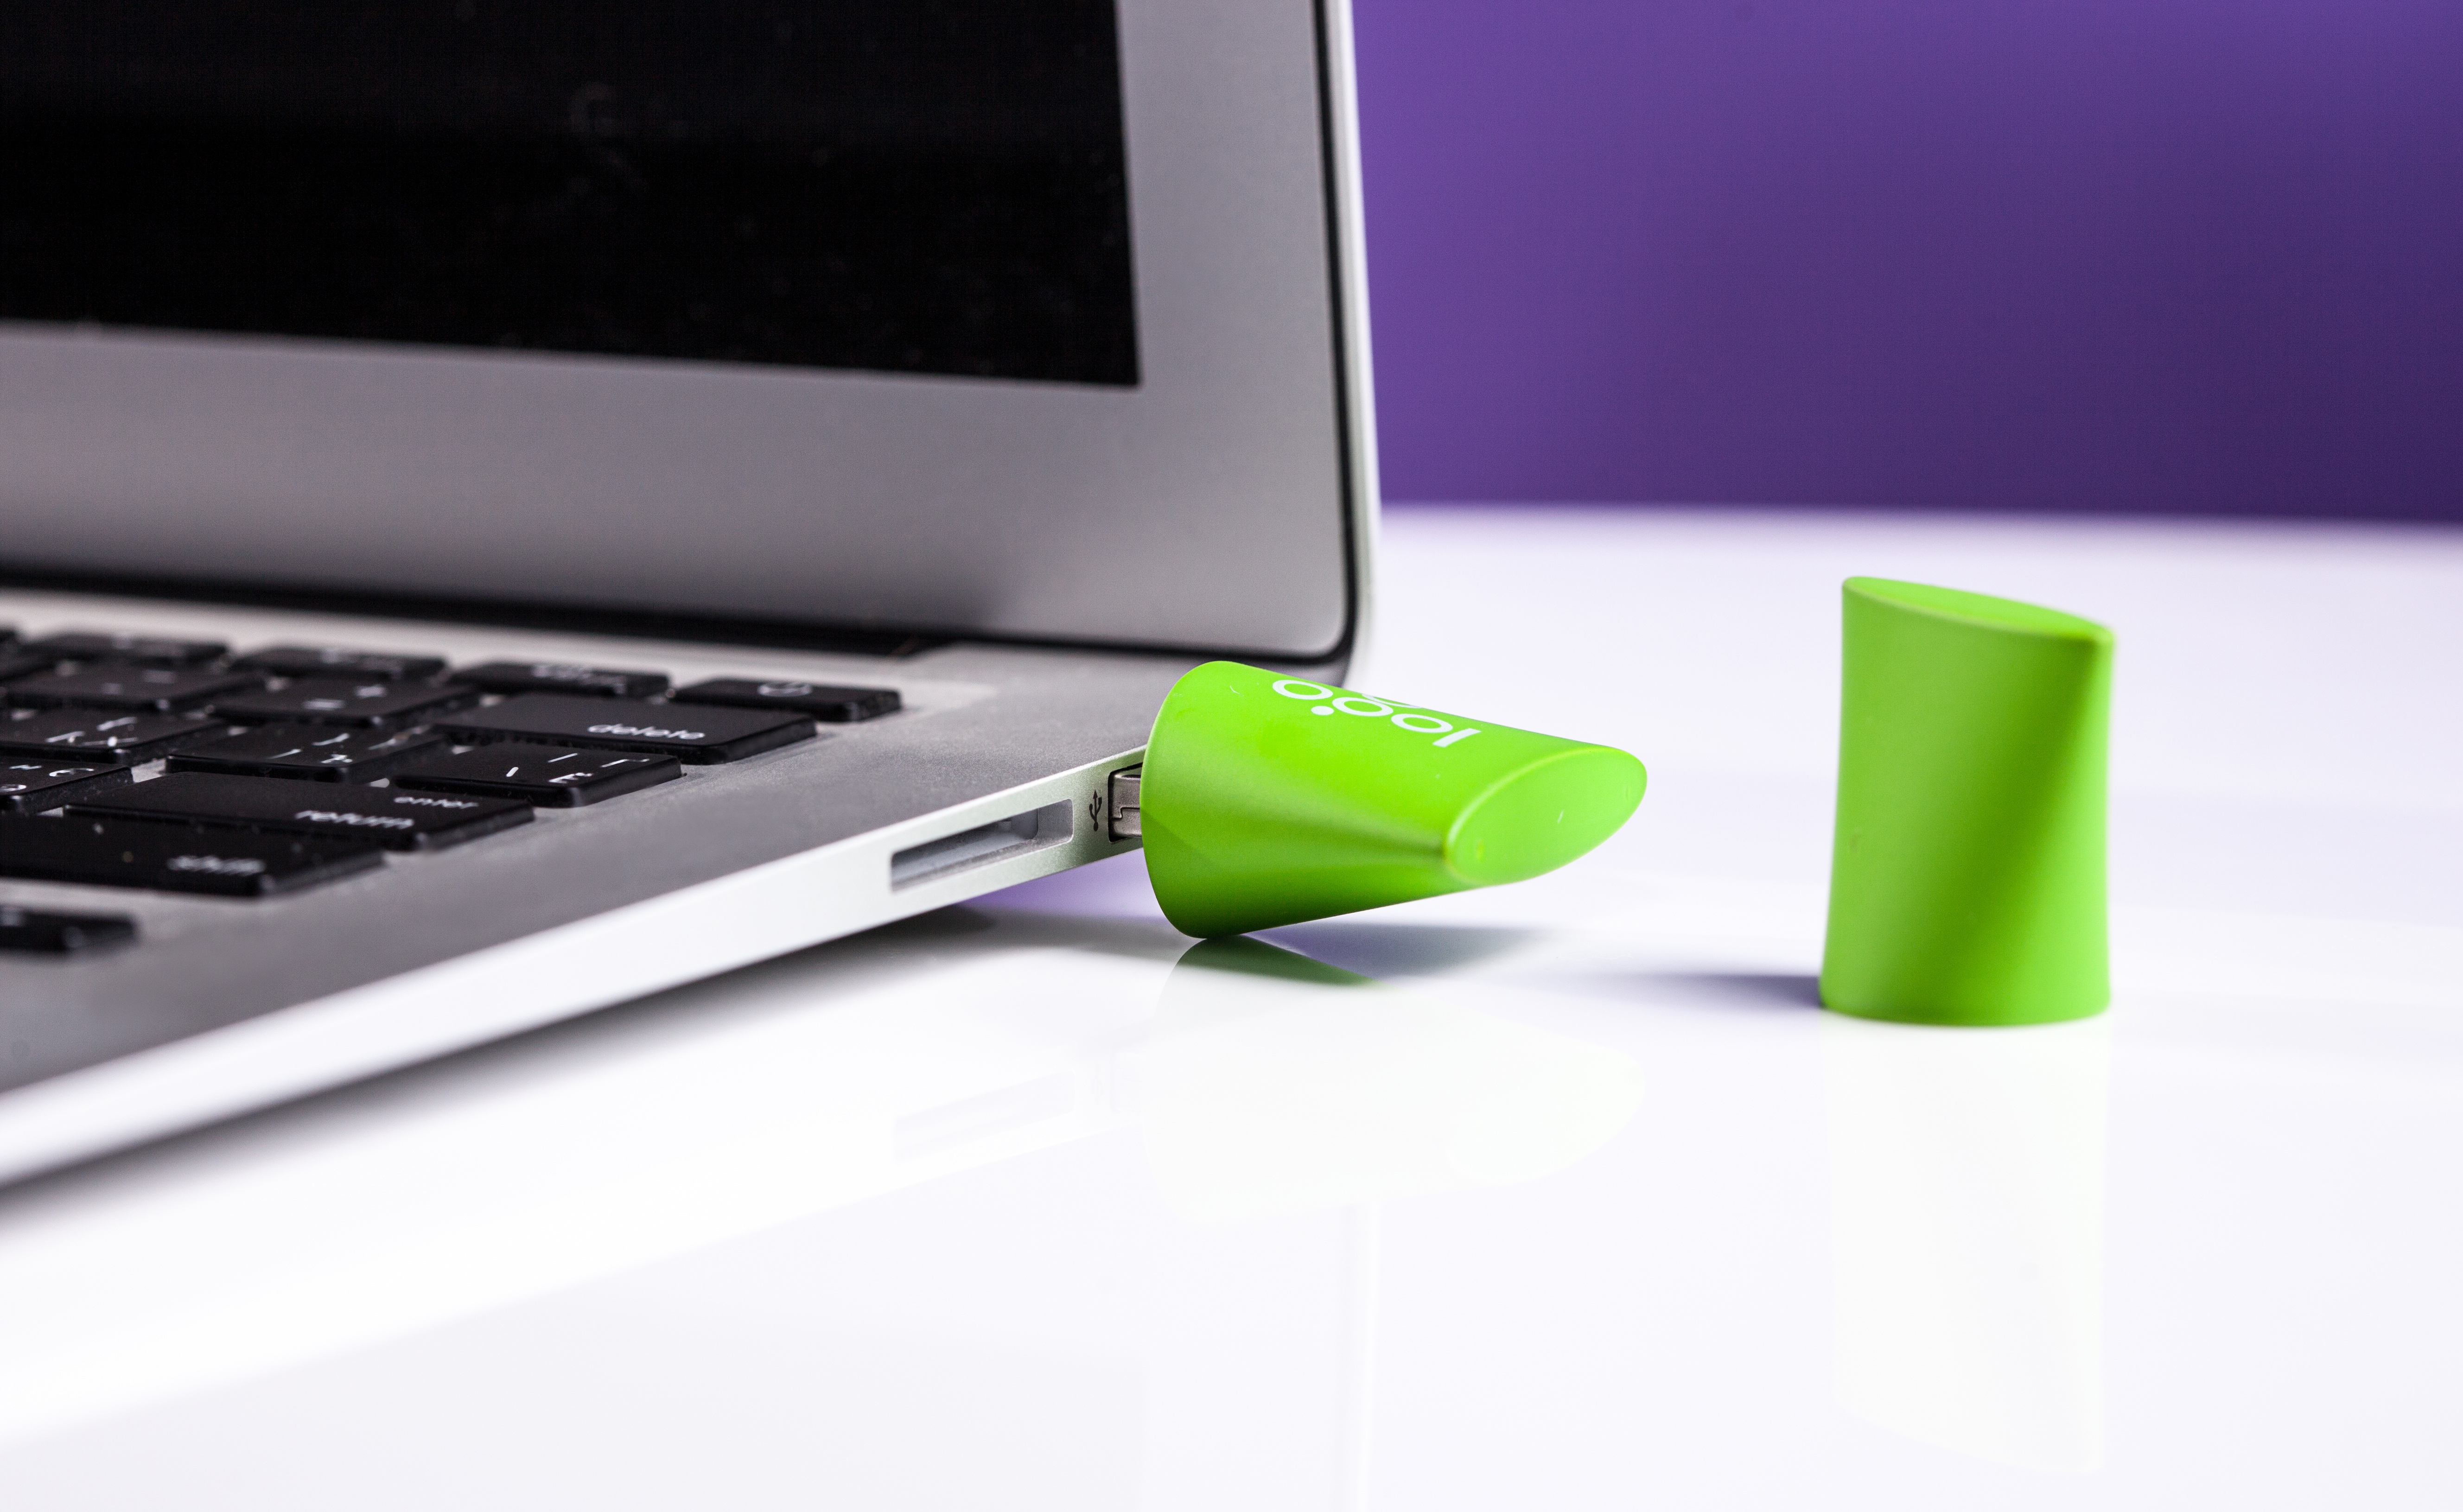
laptop, technology, brand, candy, multimedia, desktop computer, netbook, personal computer, electronic device, computer hardware, flash drive, promotional products, promotional items, promo gifts, promo items, promotional gifts, aiia promo gifts